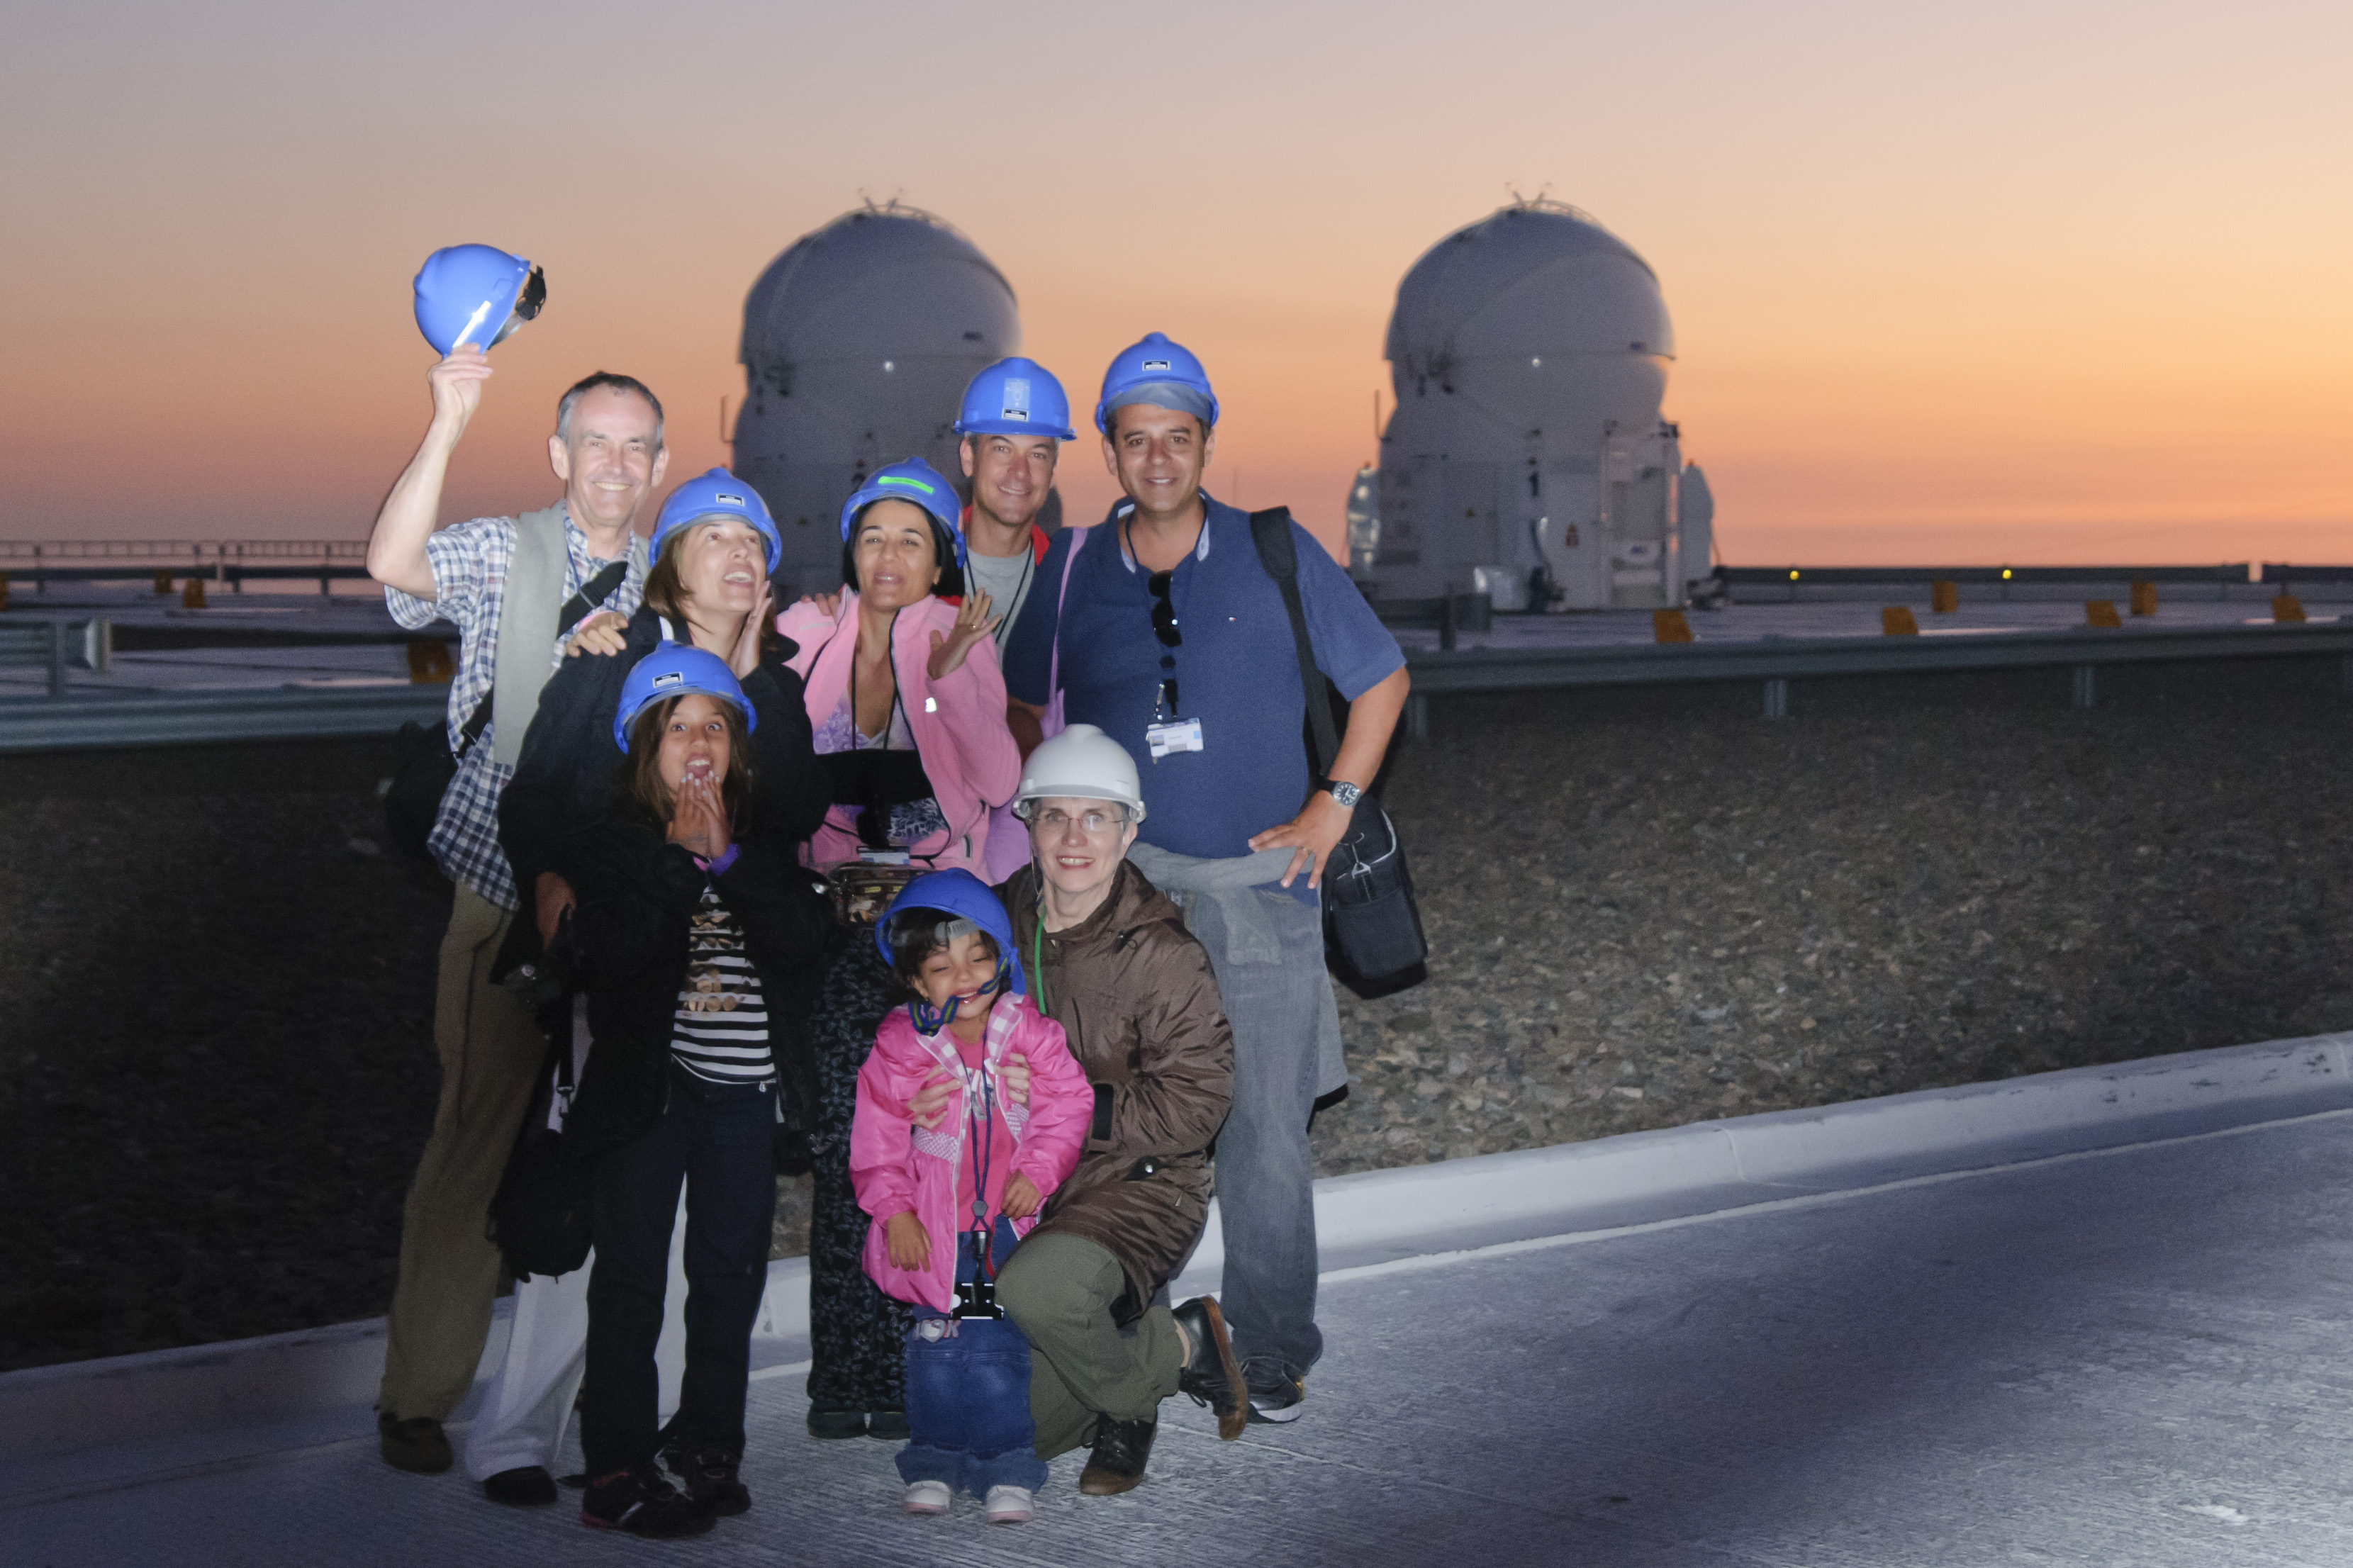
people, vacation, blue, chile, antofagasta, vlt